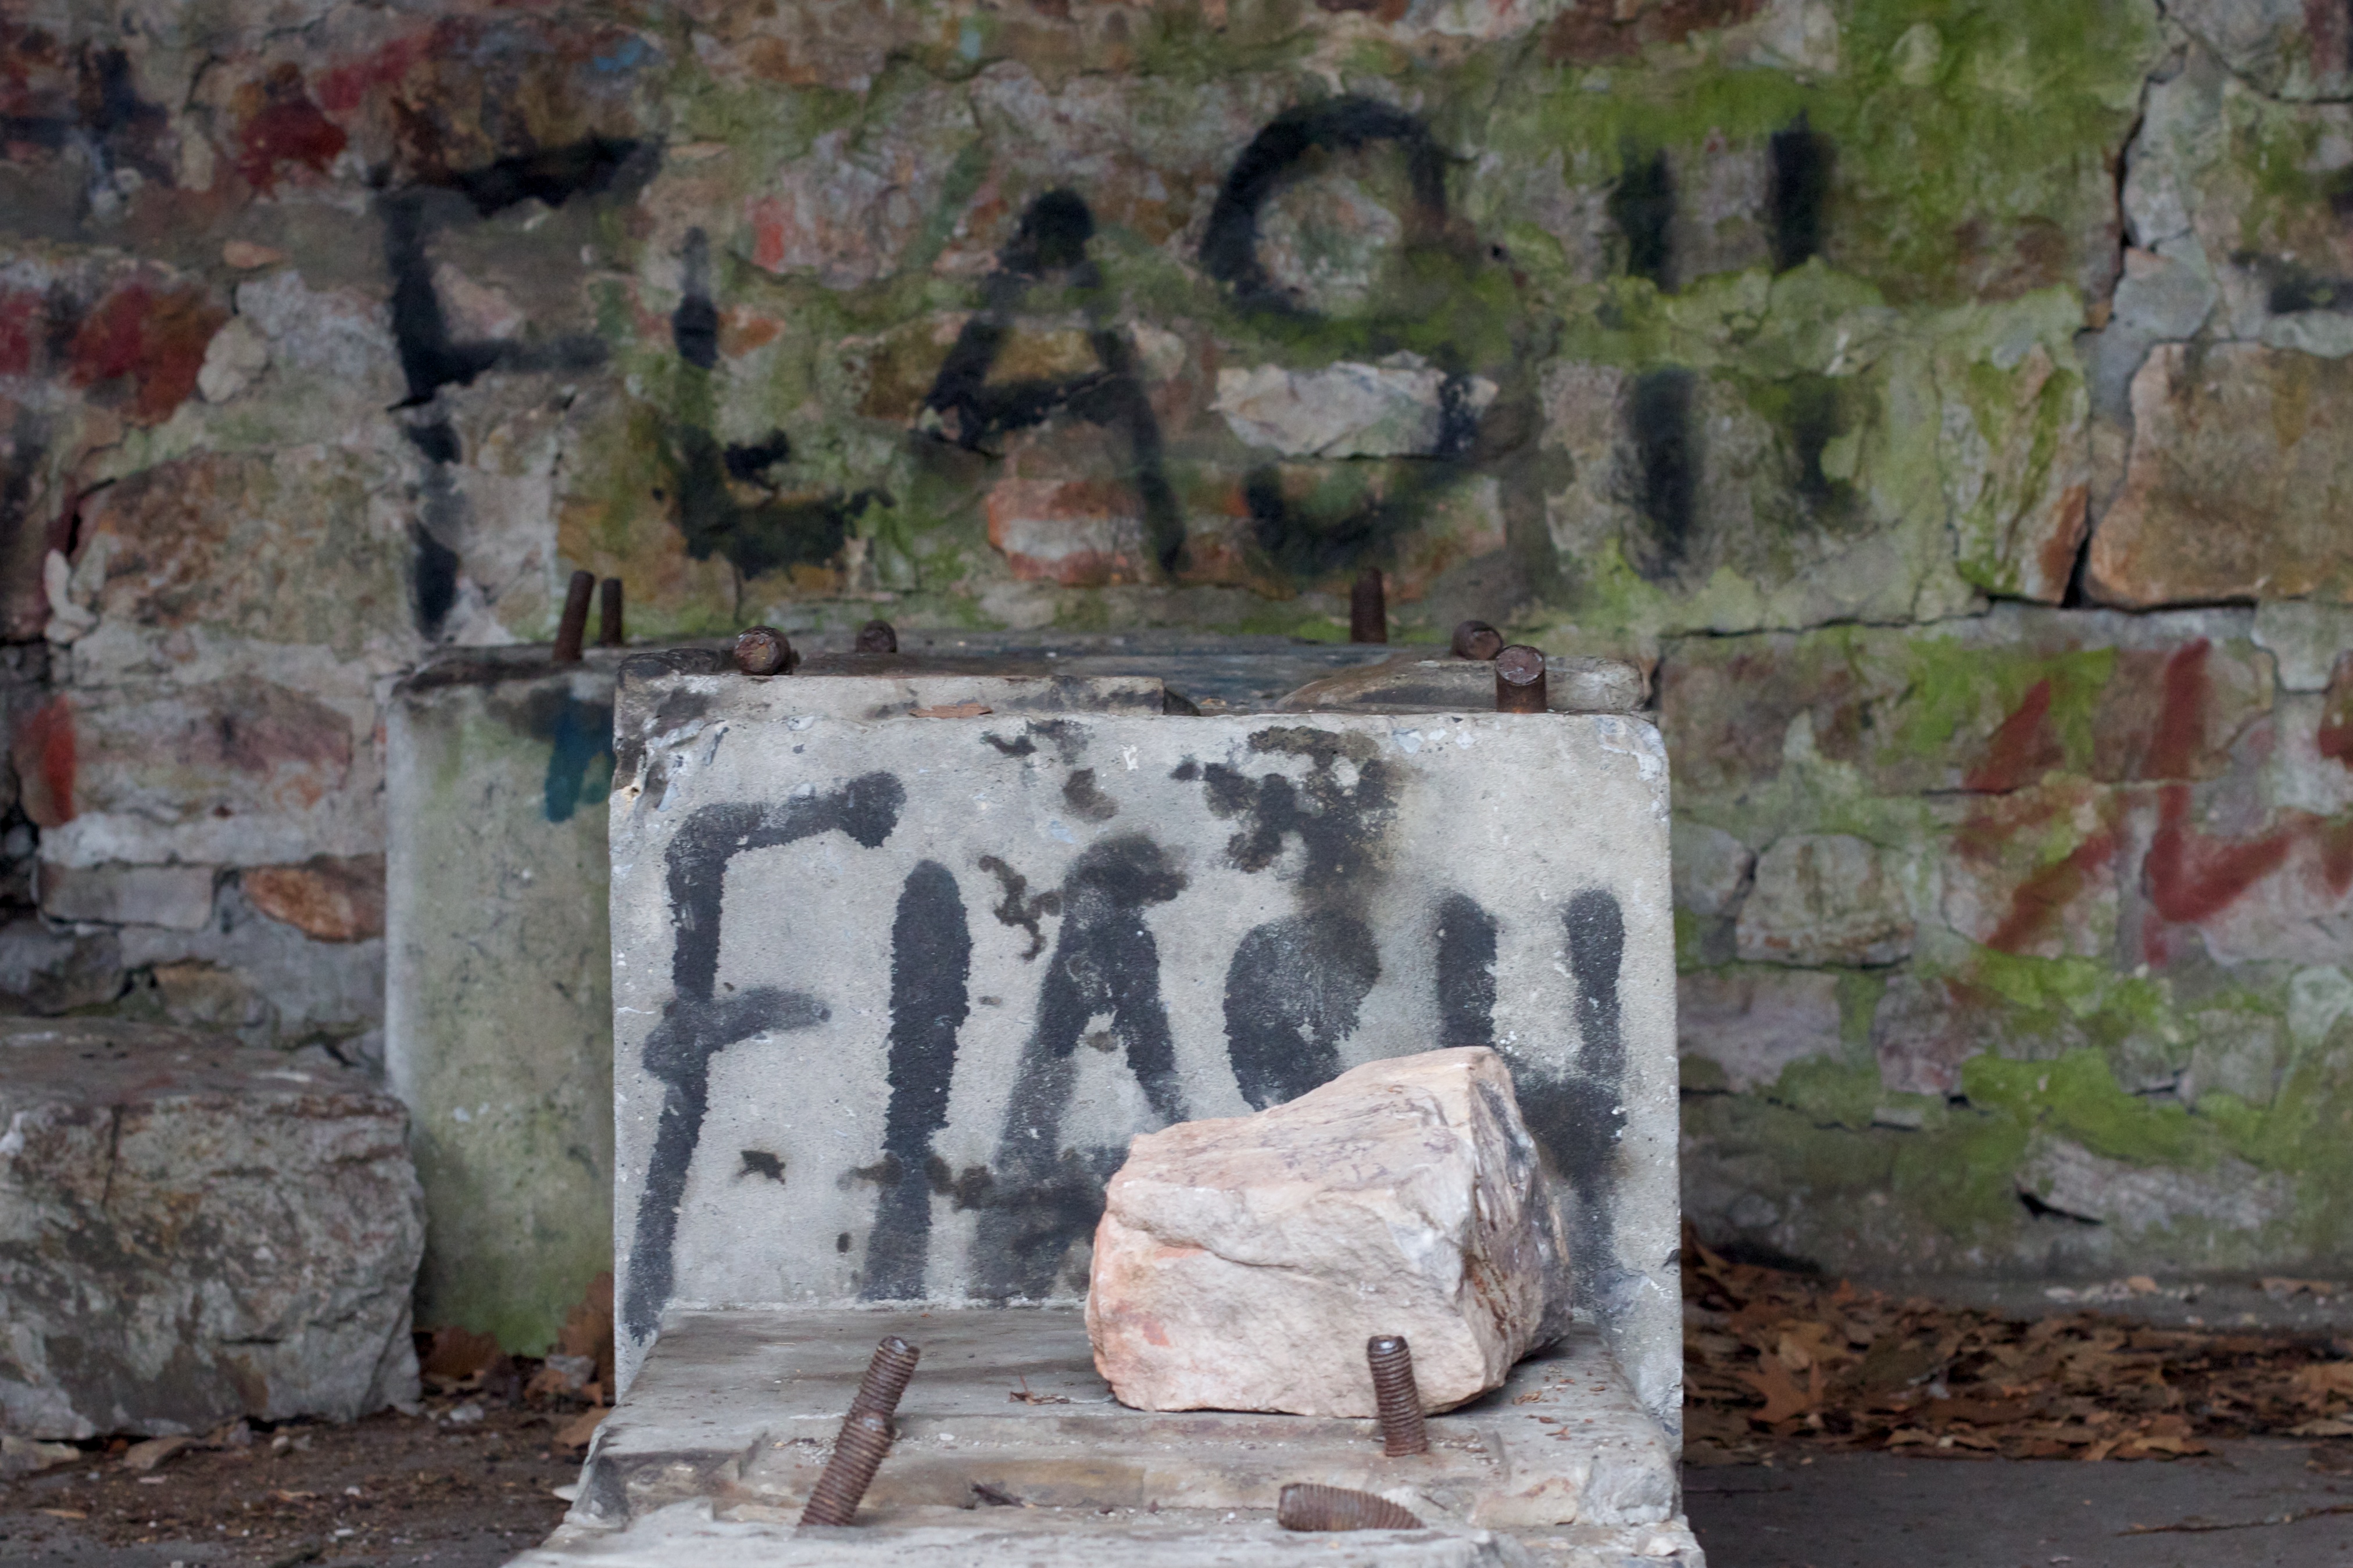
wall, graffiti, painting, art, flash, ruins, ancient history